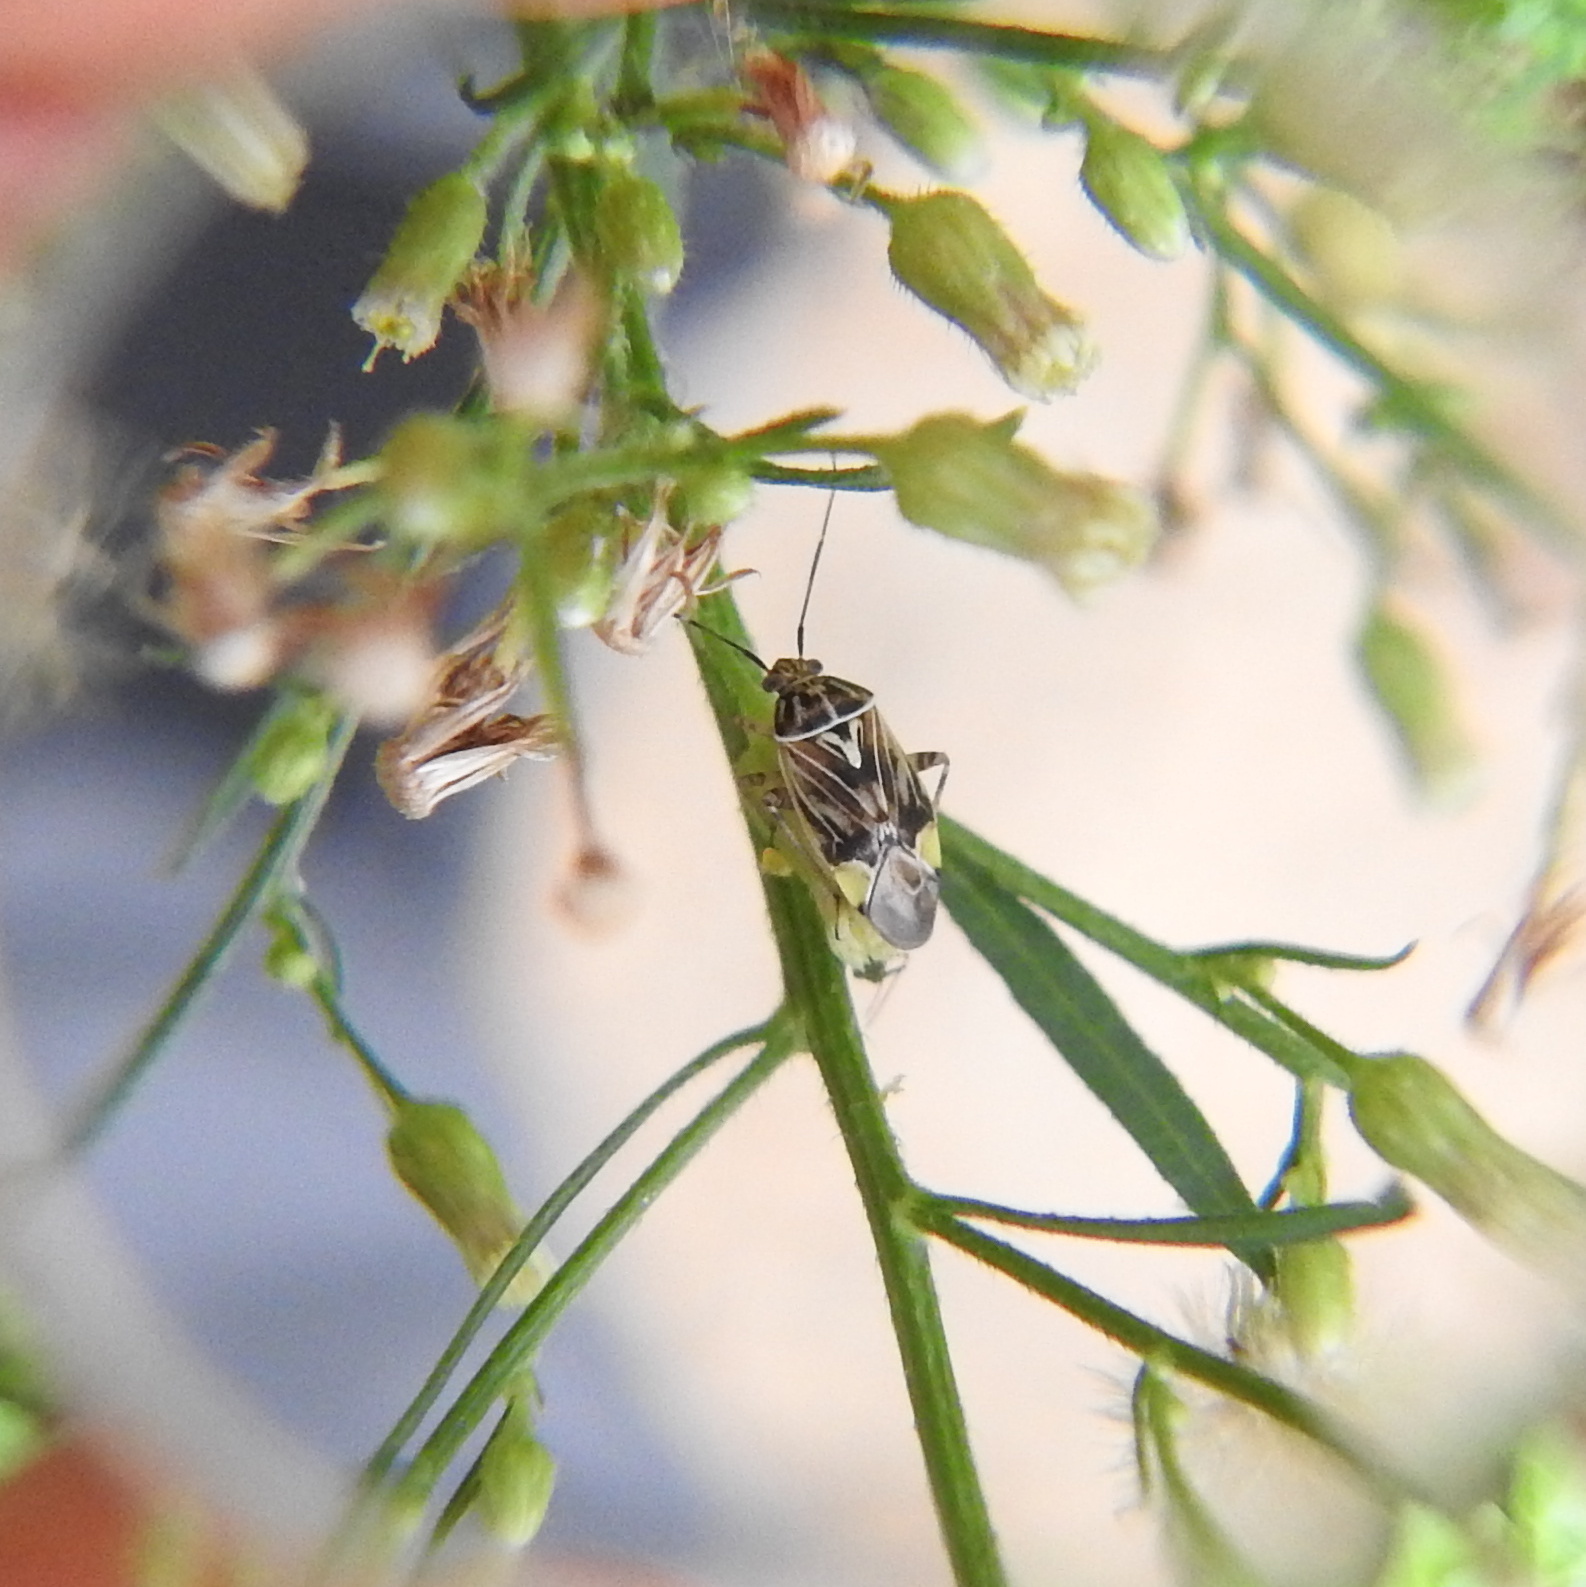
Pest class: lygus_bug